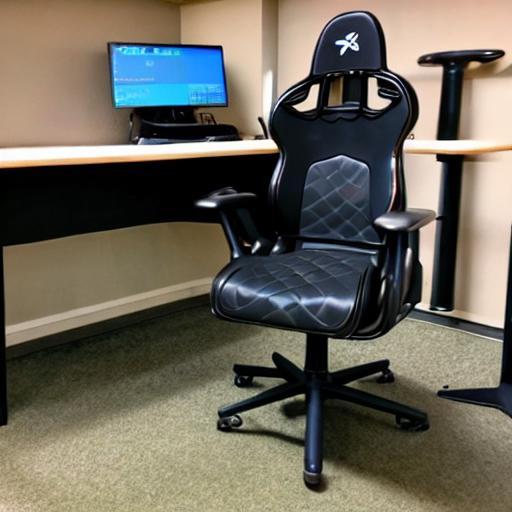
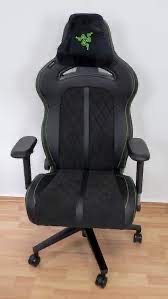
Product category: items_chair
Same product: no